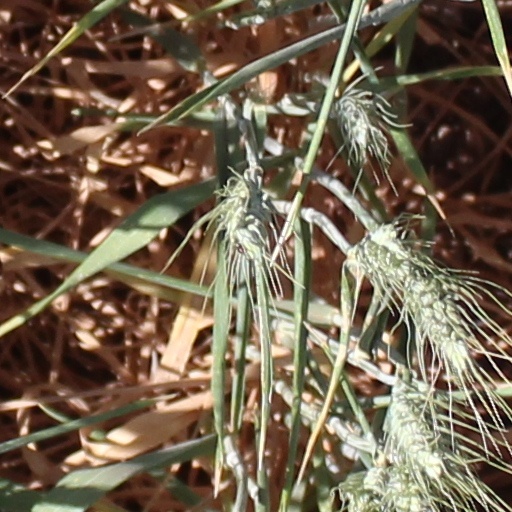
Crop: wheat